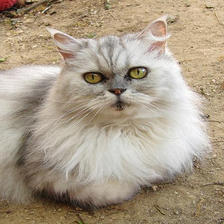
Species: cat
Breed: Persian